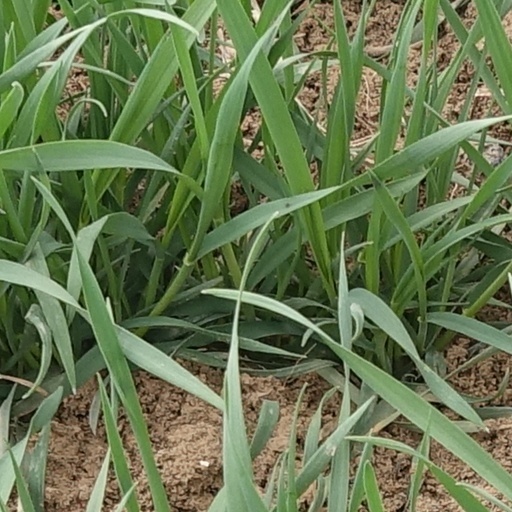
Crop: wheat